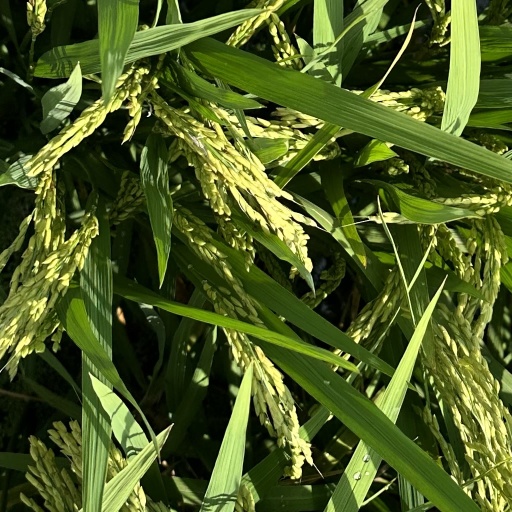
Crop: rice